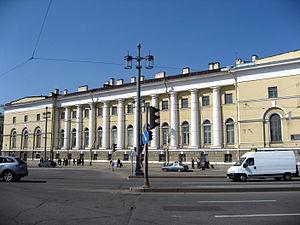
Le musée zoologique de Saint-Pétersbourg, de son nom officiel musée zoologique de l'Institut zoologique de l'Académie des sciences de Russie est un musée voué à la zoologie situé à Saint-Pétersbourg, 1 quai de l'Université, à la pointe de l'île Vassilievski. C'est l'un des musées zoologiques parmi les plus anciens de Russie, puisqu'il a été fondé en 1832, en tant que département séparé de la Kunstkamera. Il dépend aujourd'hui de l'Institut zoologique de l'Académie des sciences de Russie, fondé en 1931. Son directeur est M. Alexeï Tikhonov depuis 2007.